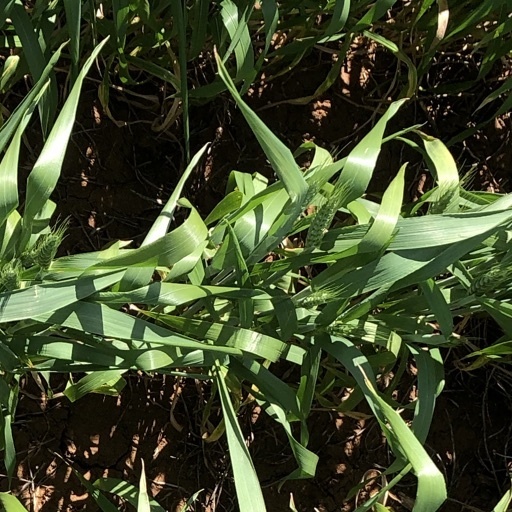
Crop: wheat